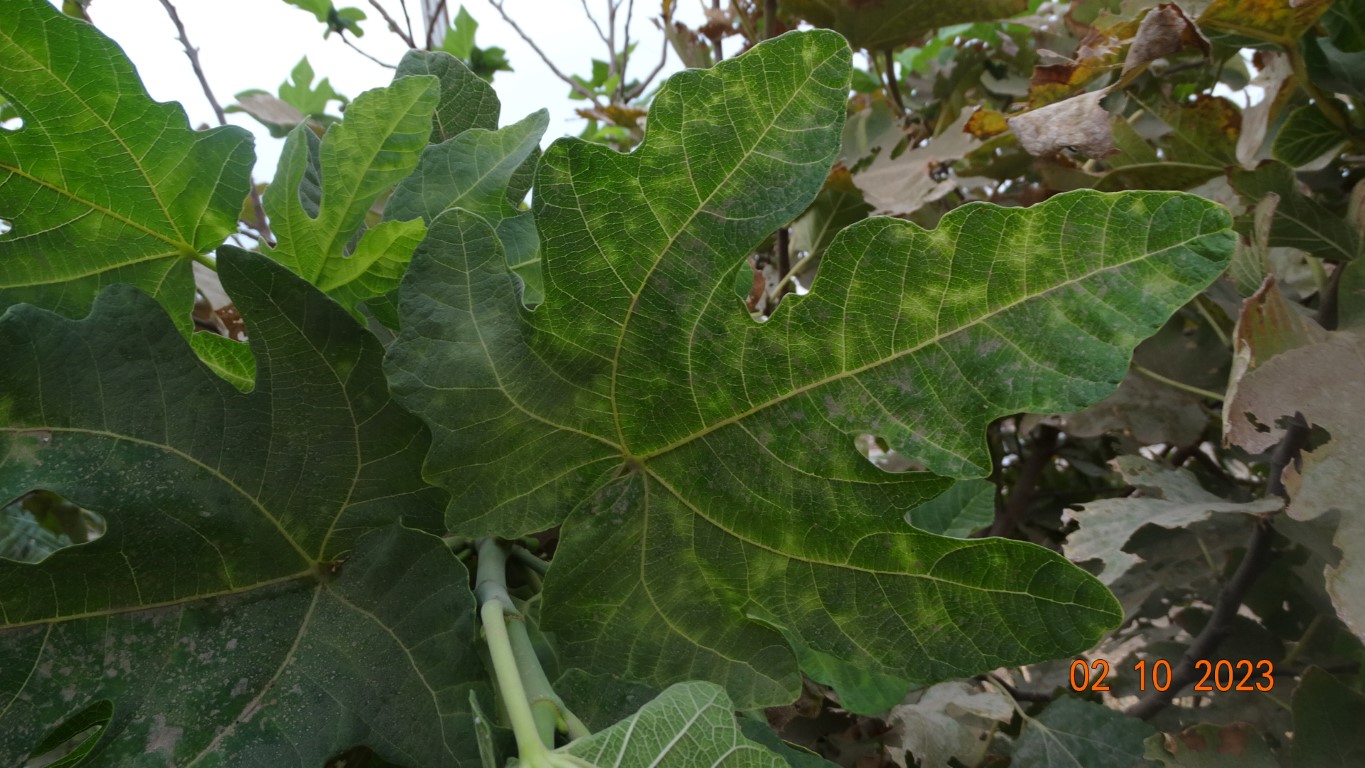
Label: healthy